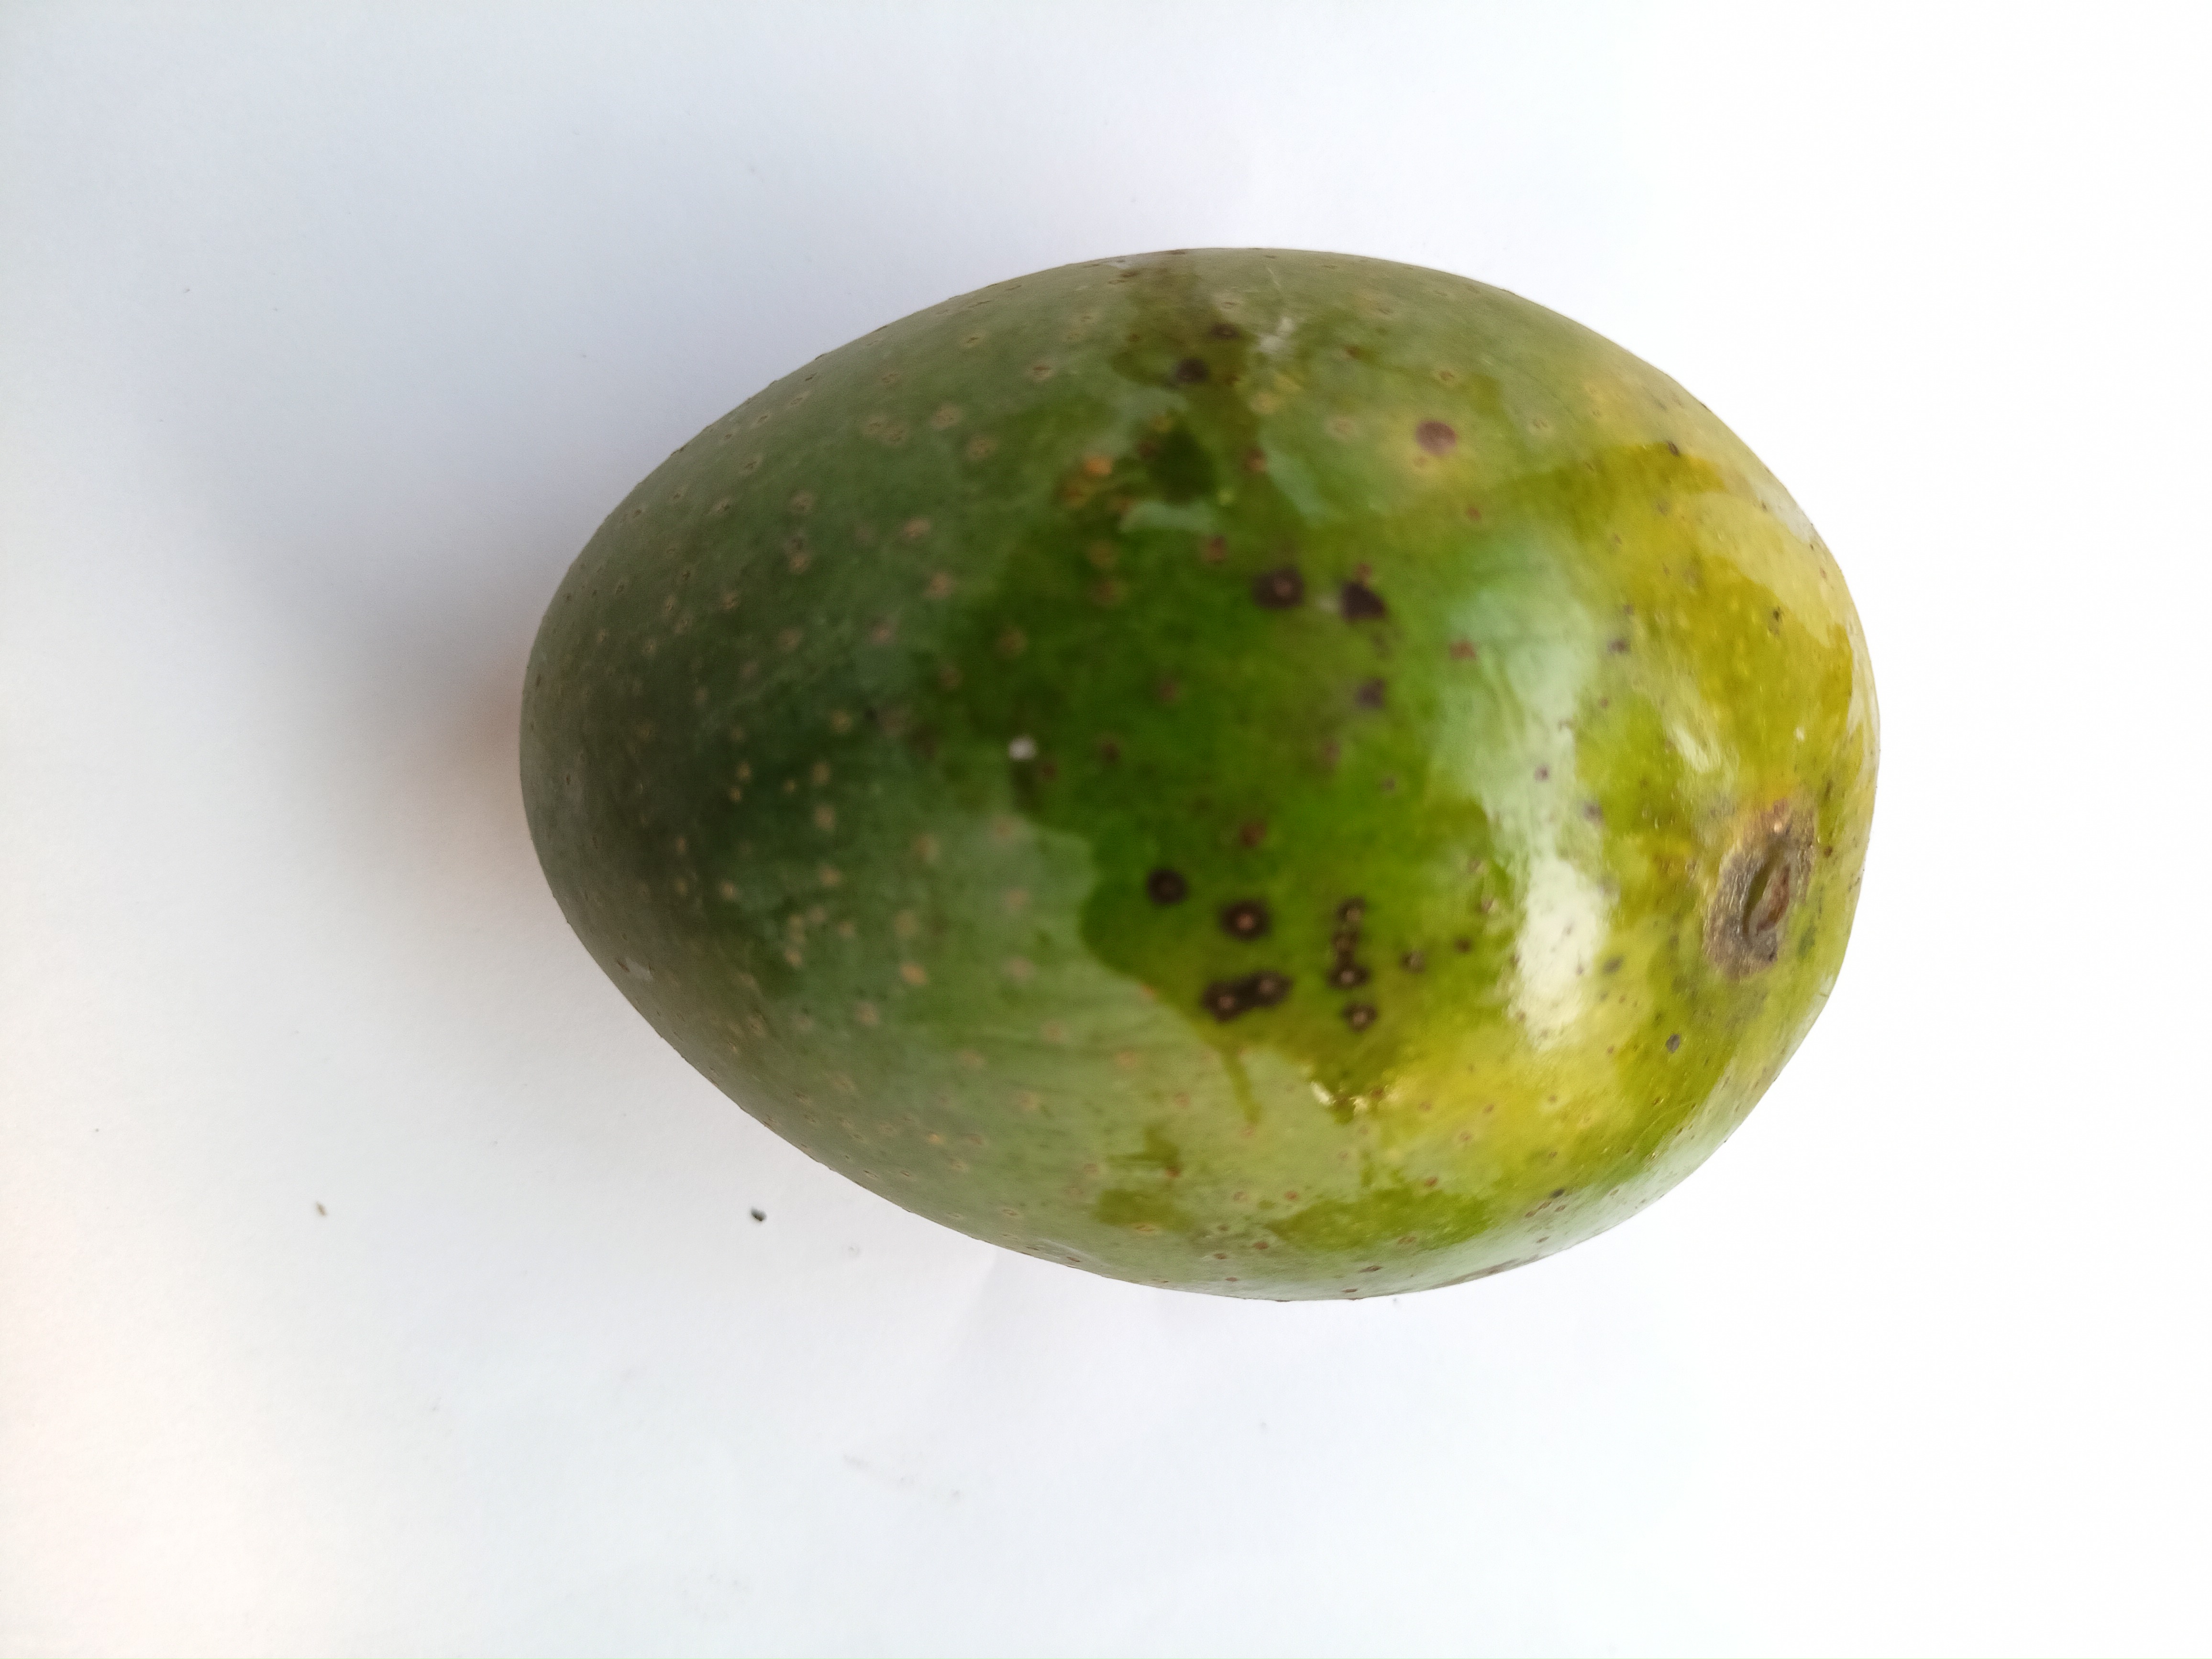
Mango variety: GopalBhog